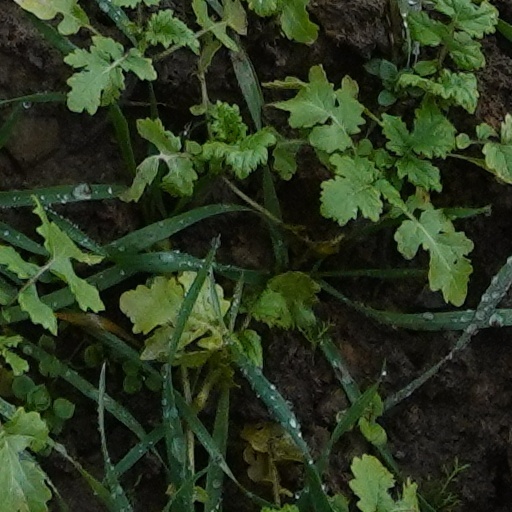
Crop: wheat